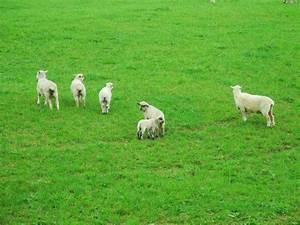
sheep